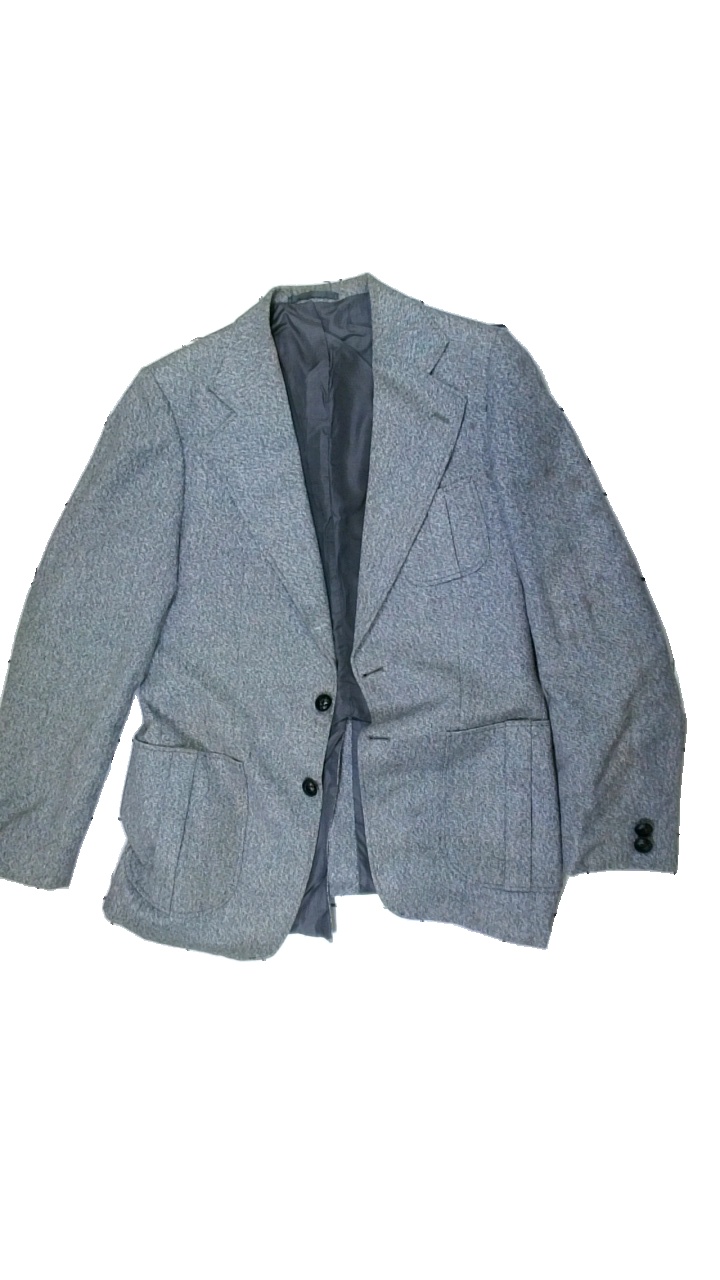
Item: Blazer (Men)
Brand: Missing
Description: Grey blazer
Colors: Grey
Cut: Regular
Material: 67% Polyester 33% Cotton
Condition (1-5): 2
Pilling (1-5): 5
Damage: stained
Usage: Export
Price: <50